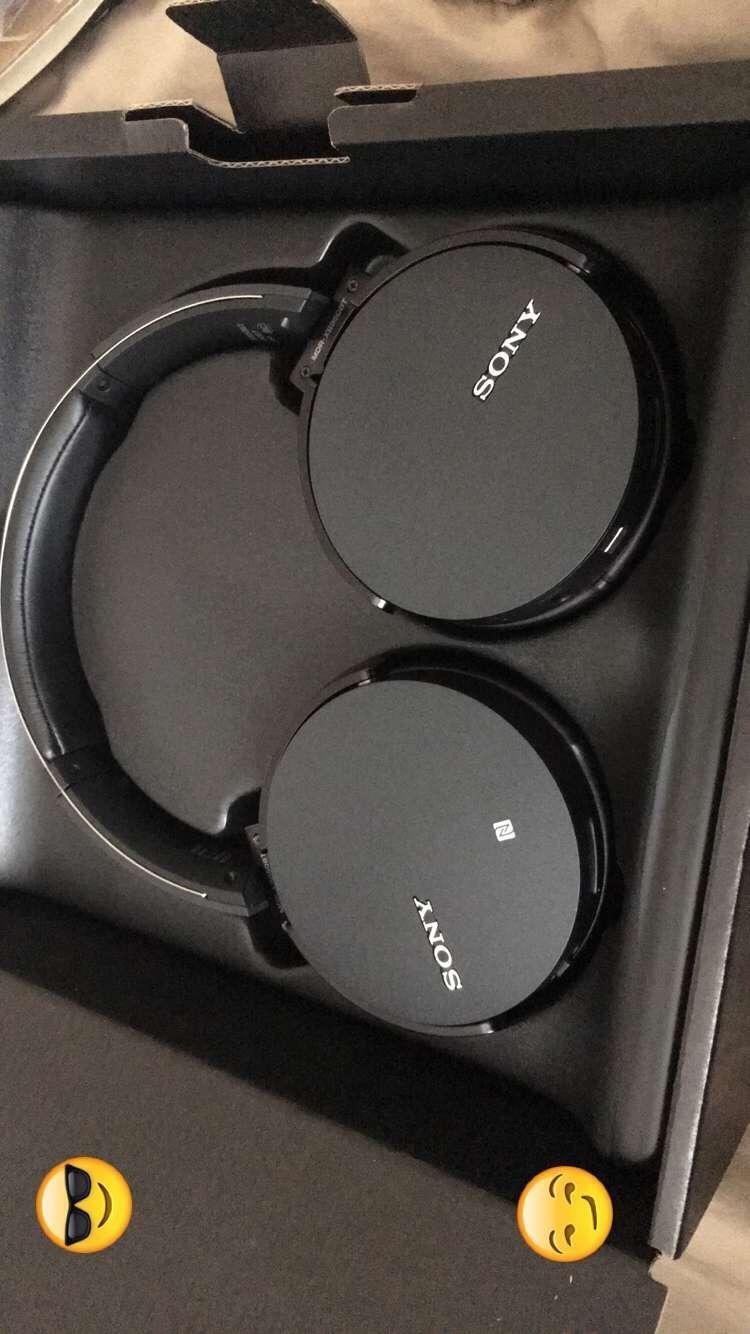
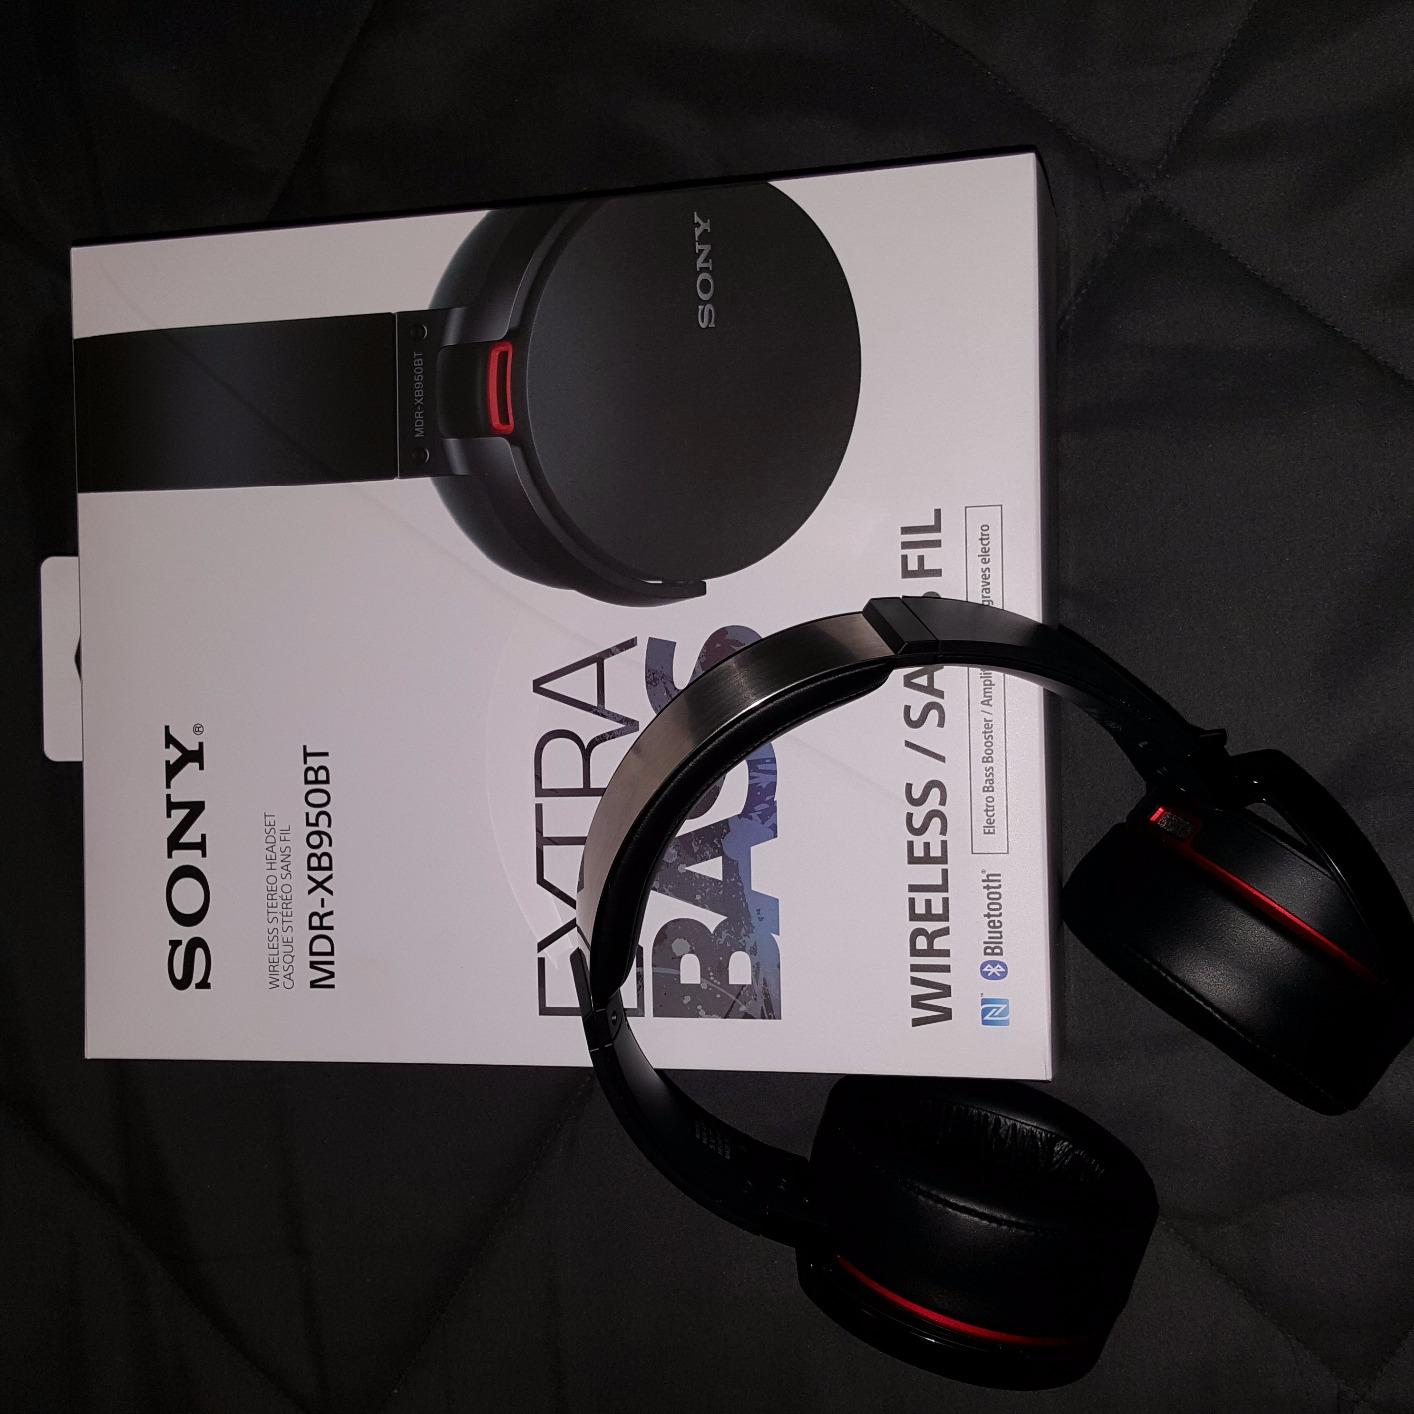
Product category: headphones
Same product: yes